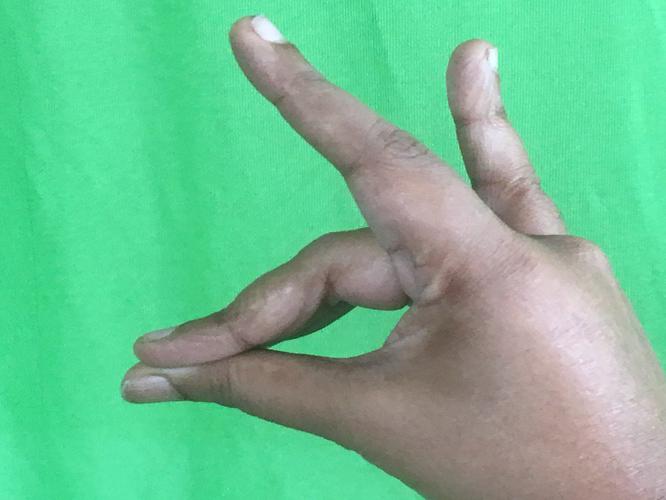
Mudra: Simhamukham
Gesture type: single_hand